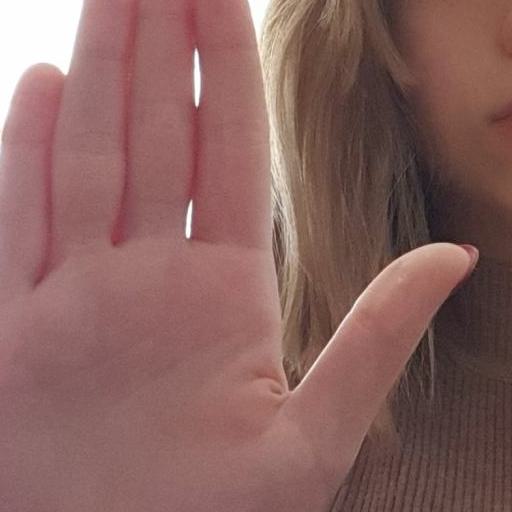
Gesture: stop